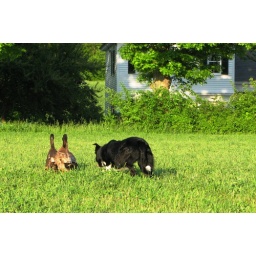
Columbia Land Conservancy annual barbecue.Duck herding! The best thing I've ever watched while sitting in the grass drinking beer.